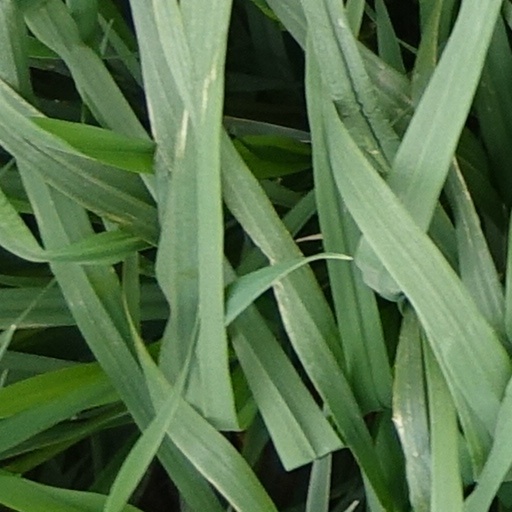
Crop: wheat